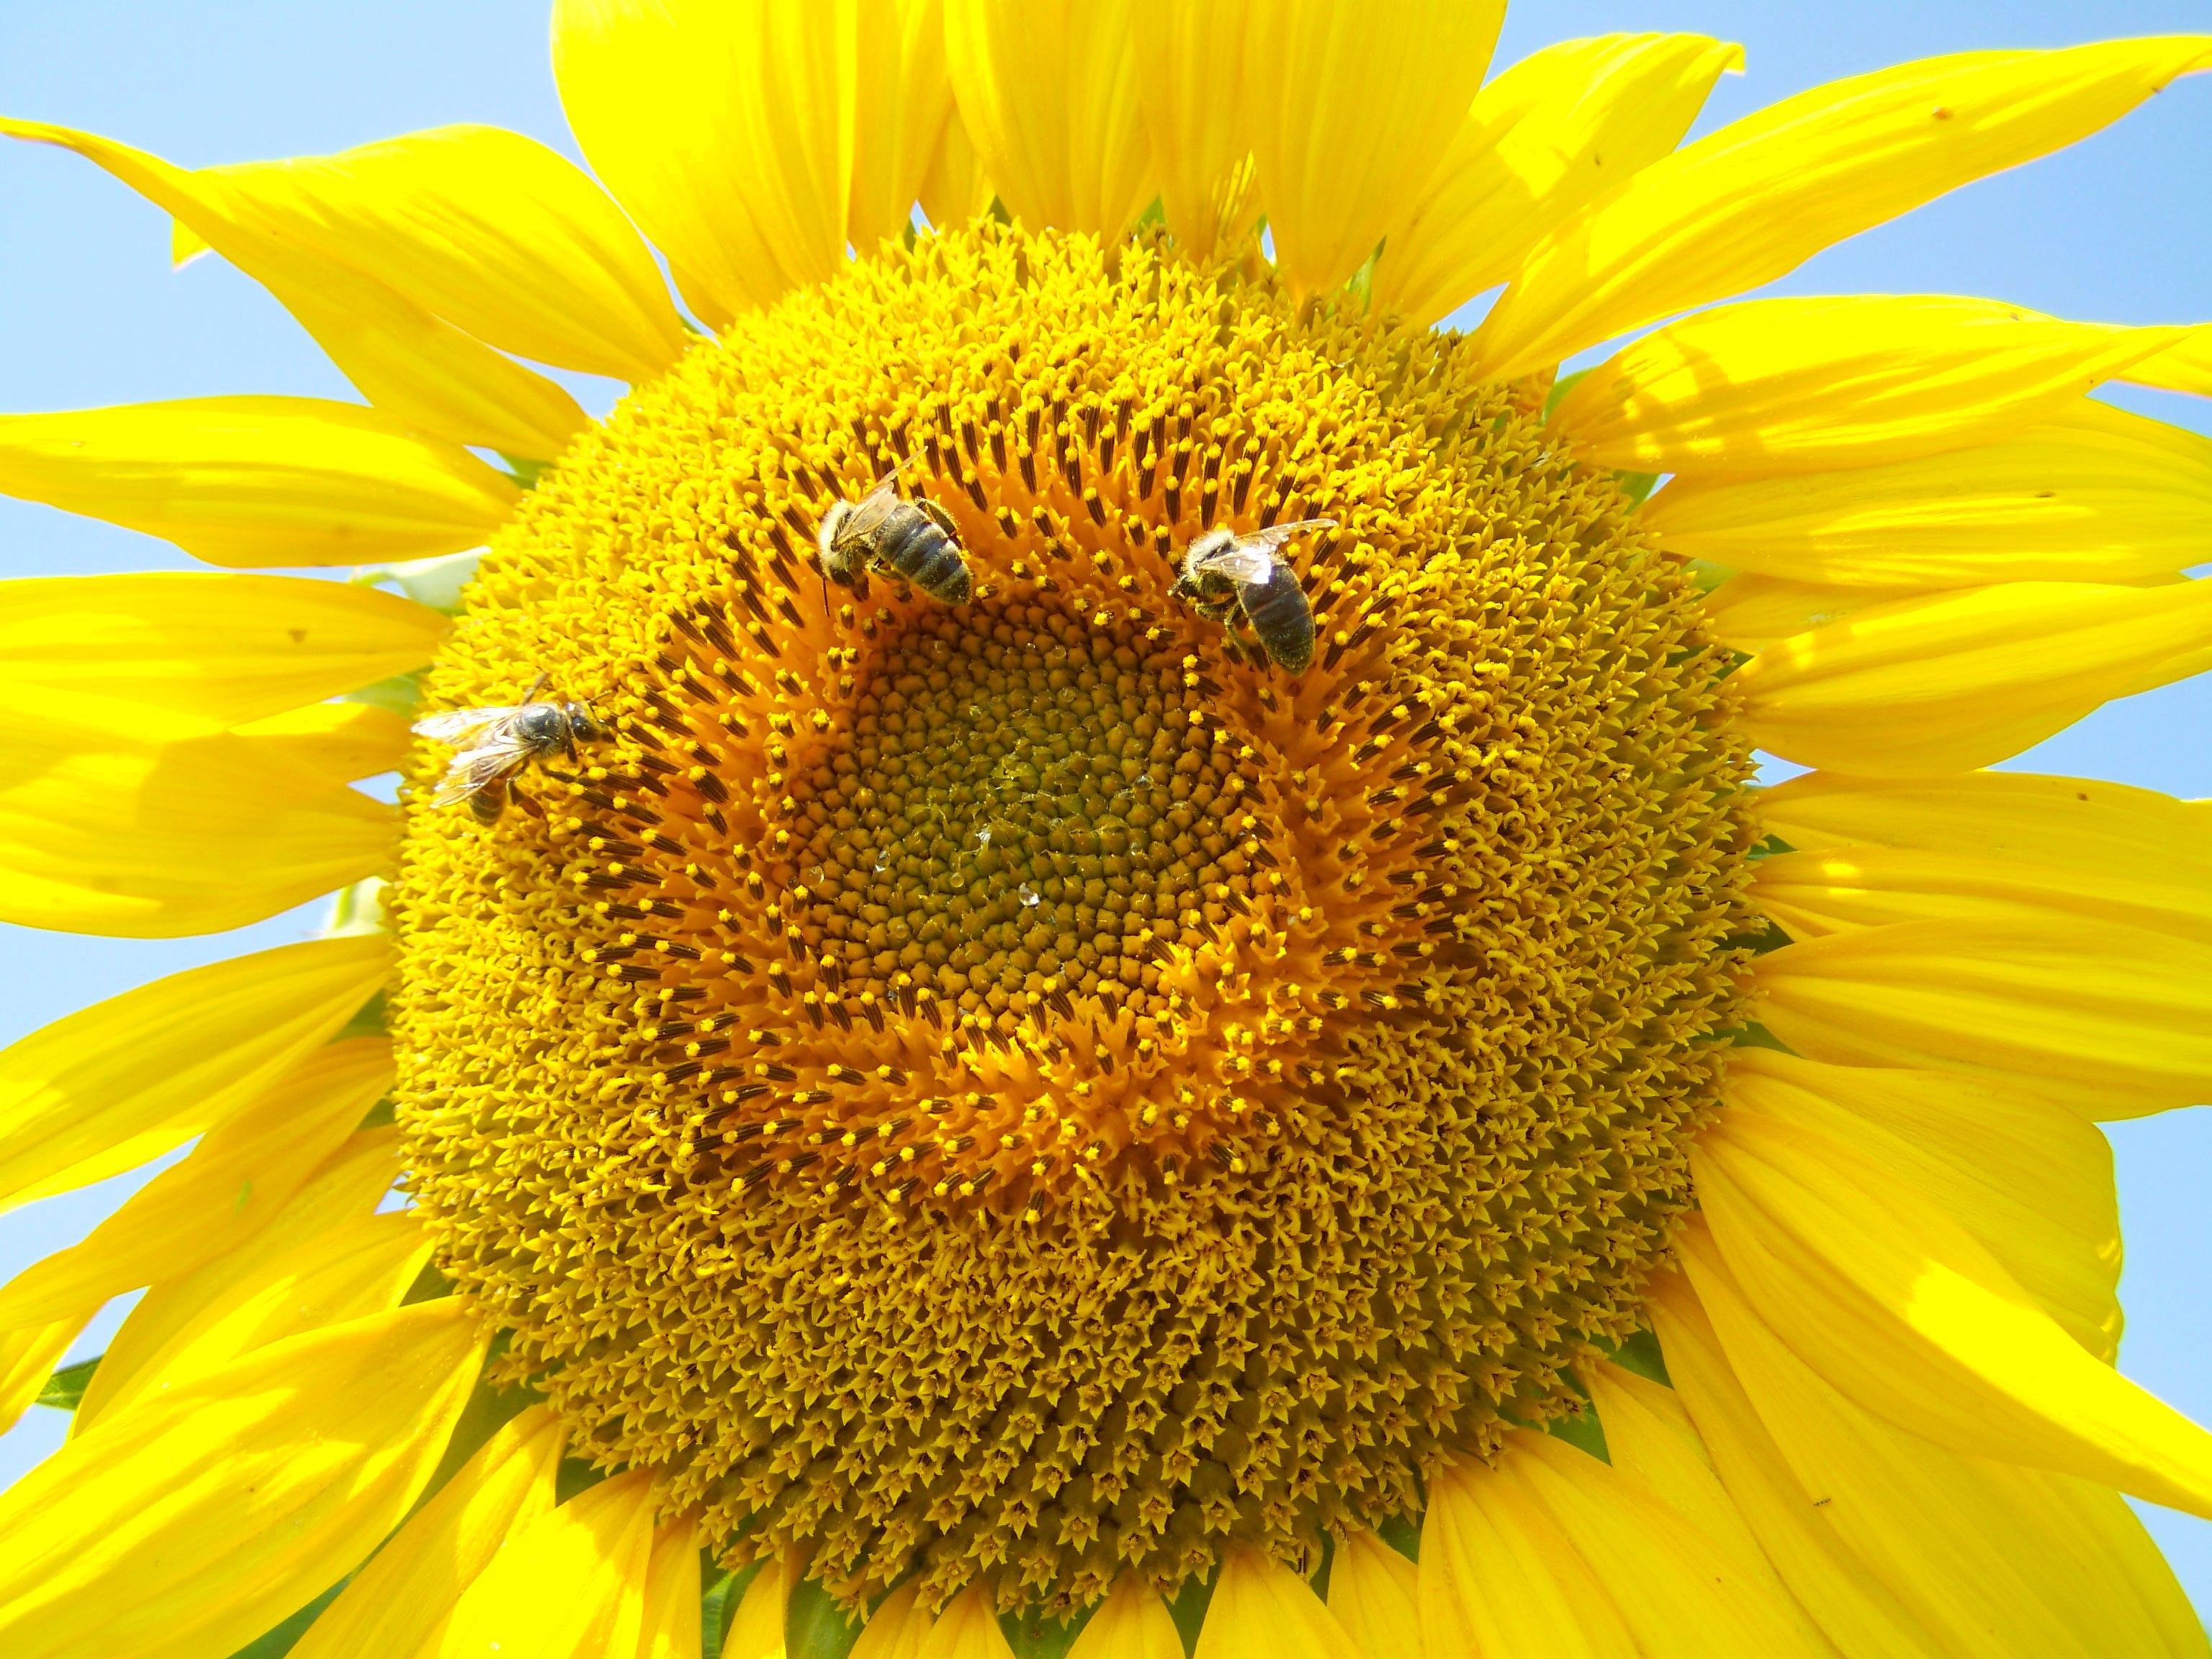
plant, field, flower, petal, summer, pollination, produce, yellow, flora, sunflower, vegetarian food, macro photography, flowering plant, daisy family, sunflower yellow, sunflower seed, annual plant, plant stem, land plant